Describe the emotion expressed in this image:  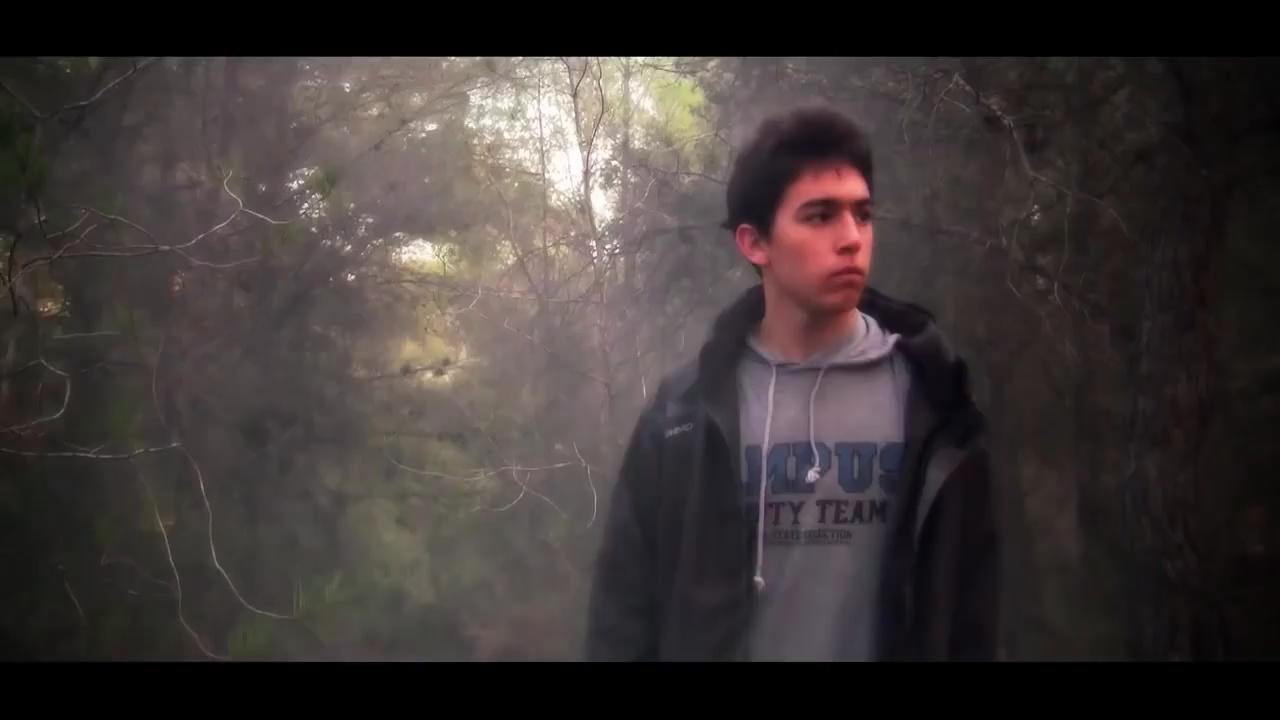
This person displays Pain, valence and arousal with low intensity.